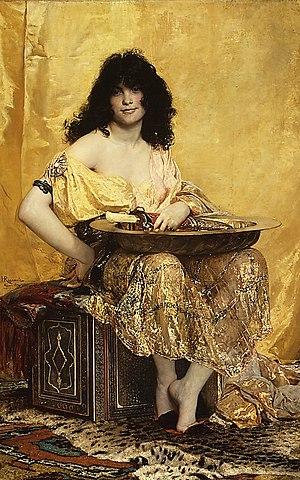
Le Docteur Ox est un opéra bouffe en 3 actes et 6 tableaux de Jacques Offenbach, livret d'Arnold Mortier et Philippe Gille d'après une nouvelle de Jules Verne, Une fantaisie du docteur Ox, créé le 26 janvier 1877 aux Variétés.
La Tragédie de Salomé, opus 50, est un drame muet en deux actes et sept tableaux, sur une musique de Florent Schmitt composée en 1907, d’après un poème de Robert d’Humières. Sa durée est d’environ une heure.